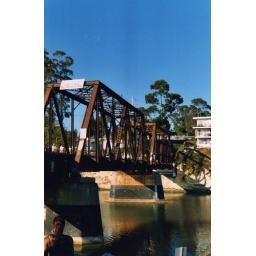
Old rusty bridge by the boardwalk in Santa Cruz